List of Women's PGA Championship champions

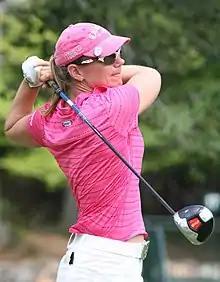
Annika Sörenstam was a three-time consecutive champion of the event in 2003, 2004 and 2005.

The Women's PGA Championship is an annual golf competition held in June, and is conducted by the Professional Golfers Association of America (PGA). The event was established in 1955, and is one of the five women's major championships played each year; the others are the ANA Inspiration, the U.S. Women's Open, the Women's British Open, and the Evian Championship. This event has always been conducted in stroke play competition, and is always the second women's major of the year. The first year was played with three rounds of stroke play and a final round of match play to determine the final places (36 holes for the championship, 18 holes for other matches) in order to distribute prize money. The trophy, formally known as the "LPGA Championship Trophy" is presented to the champion every year, with each recipient being awarded a replica of the trophy to keep.